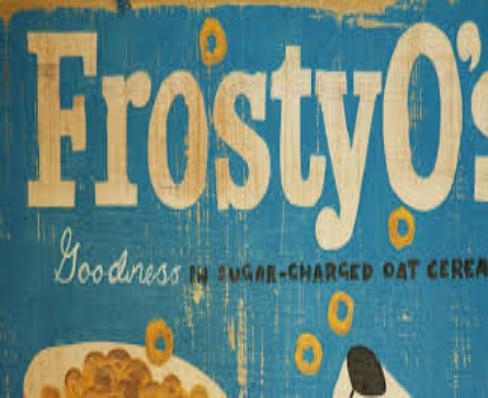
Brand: Frosty O's
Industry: Food